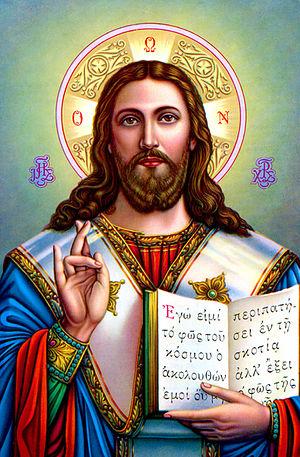
La Congrégation des Sœurs Oblates du Christ Prêtre est une congrégation religieuse catholique féminine de vie contemplative, de droit pontifical, fondée par l'évêque espagnol José María García Lahiguera et María del Carmen Hidalgo de Caviedes y Gómez, le 25 avril 1938, en pleine guerre d'Espagne, à Moncada. Les religieuses de cette congrégation sont connues sous le nom d'Oblates de Jésus Prêtre et signent avec les initiales suivantes : O.C.S.